Alex Norris (cartoonist)

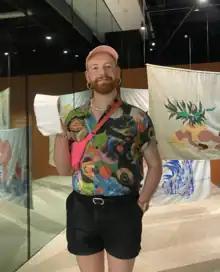
Norris at a museum in 2022

Alex Norris, who is from Swansea, studied English literature at Bristol University, and said that they wanted to be a poet. In an interview, they said that they drew comics as a child and would draw in lectures and published comics in the student newspaper. Norris said that they discovered webcomics during a boring office job.